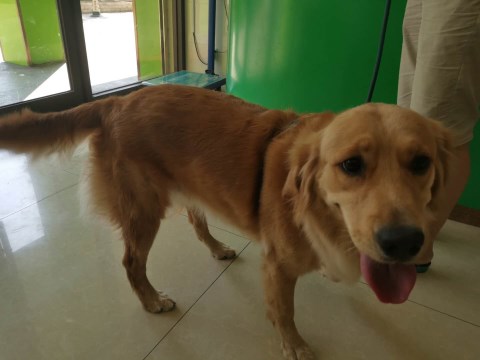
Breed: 5355-n000126-golden_retriever